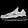
Label: Sneaker